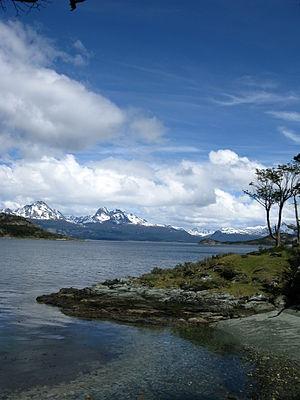
Parc national de terre de feu